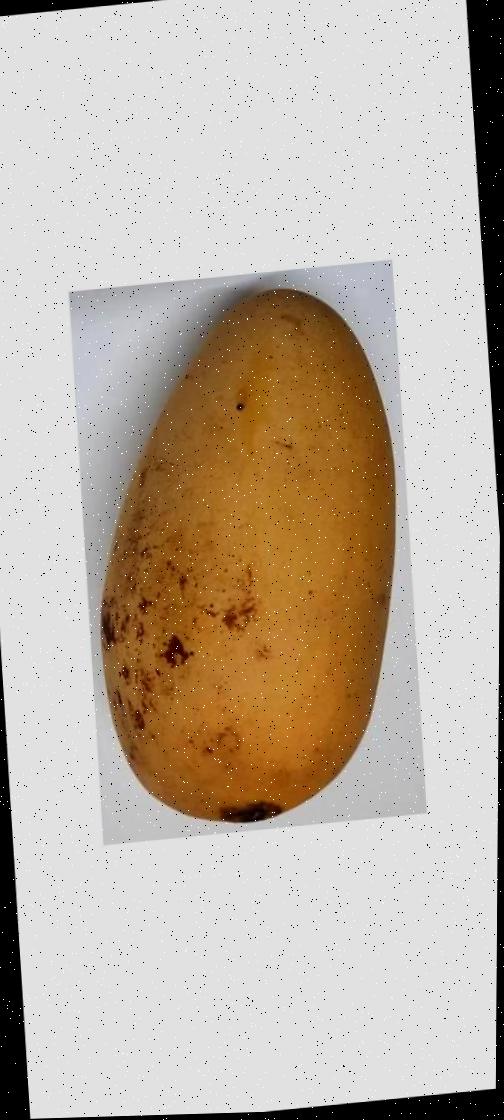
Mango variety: Katimon